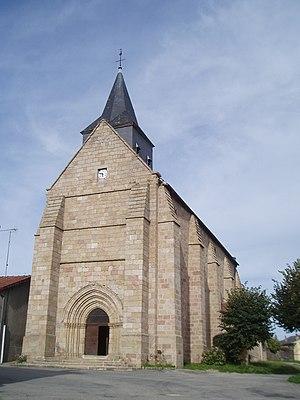
église de Creuse
Pontarion est une commune française située dans le département de la Creuse en région Nouvelle-Aquitaine.
Cet article recense les monuments historiques de la Creuse, en France.
Cet article recense les monuments historiques français classés en 1957.